Brain-Washing (book)

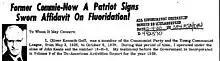
Kenneth Goff, Anti-Fluoridation and Anti-Communist Preacher, alleged author of Brain-Washing according to author Morris Kominsky. Source: FBI Files.

Far from being a technical guide, the Brain-Washing book is a generalist text, that abstractly discusses power, violence, coercion, and means of social control. Beria allegedly describes the following as Communist subversive activities directed from Moscow: the Vienna Psychoanalytic Society, psychology professors, child labor laws, psychiatric wards, psychedelic drugs (of note: LSD, peyote, mescaline), brain surgery, electric shock therapy, and the 1909 Income Tax Law of the United States. Incidentally, these are many issues that the Church of Scientology opposes.